Lattice and bridged-T equalizers

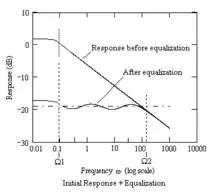
Equalized response

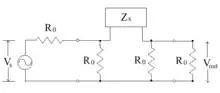
Scheme for equalizer test jig

A ladder network version of Z1 is shown on the left, together with that of Z2 (its dual network). Component values for Z1 (with R0 = 1) are: C1 = 0.04838F, C2 = 0.4747F, R1 = 2.2857Ω, R2 = 5.7152Ω and for Z2 they are L1 = 0.0438H, L2 = 0.4747H, R3 = 0.4375, R4 = 0.1750.